Cincinnati Union Terminal

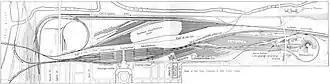
Terminal complex structures and tracks, 1933

Cincinnati Union Terminal is located in the Queensgate neighborhood, created in the mid-20th century; originally it was part of the West End. The location is north of the Ohio River and west of downtown Cincinnati. The terminal lies directly east of the Gest Street rail yard, and directly west of an expansive lawn and parking lot, formerly Lincoln Park. The terminal lies at the western end of Ezzard Park Drive (named Lincoln Park Drive from 1935 to 1976, after the park, and subsequently named for Cincinnati resident Ezzard Charles). The eastern end of Ezzard Park Drive abuts Cincinnati Music Hall, another icon of Cincinnati, visible from the terminal's front terrace. The complex's northern boundary is Kenner Street, its southern is Hopkins Street, its western is the Gest Street rail yard, and its eastern boundary is Western Avenue (formerly Freeman Avenue).